Behala

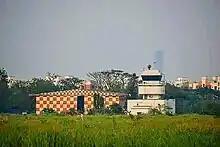
Behala Airport

Behala was also served by Gholesapur, Sakherbazar and Thakurpukur railway station of Kalighat Falta Railway (KFR), which has been closed in 1957.